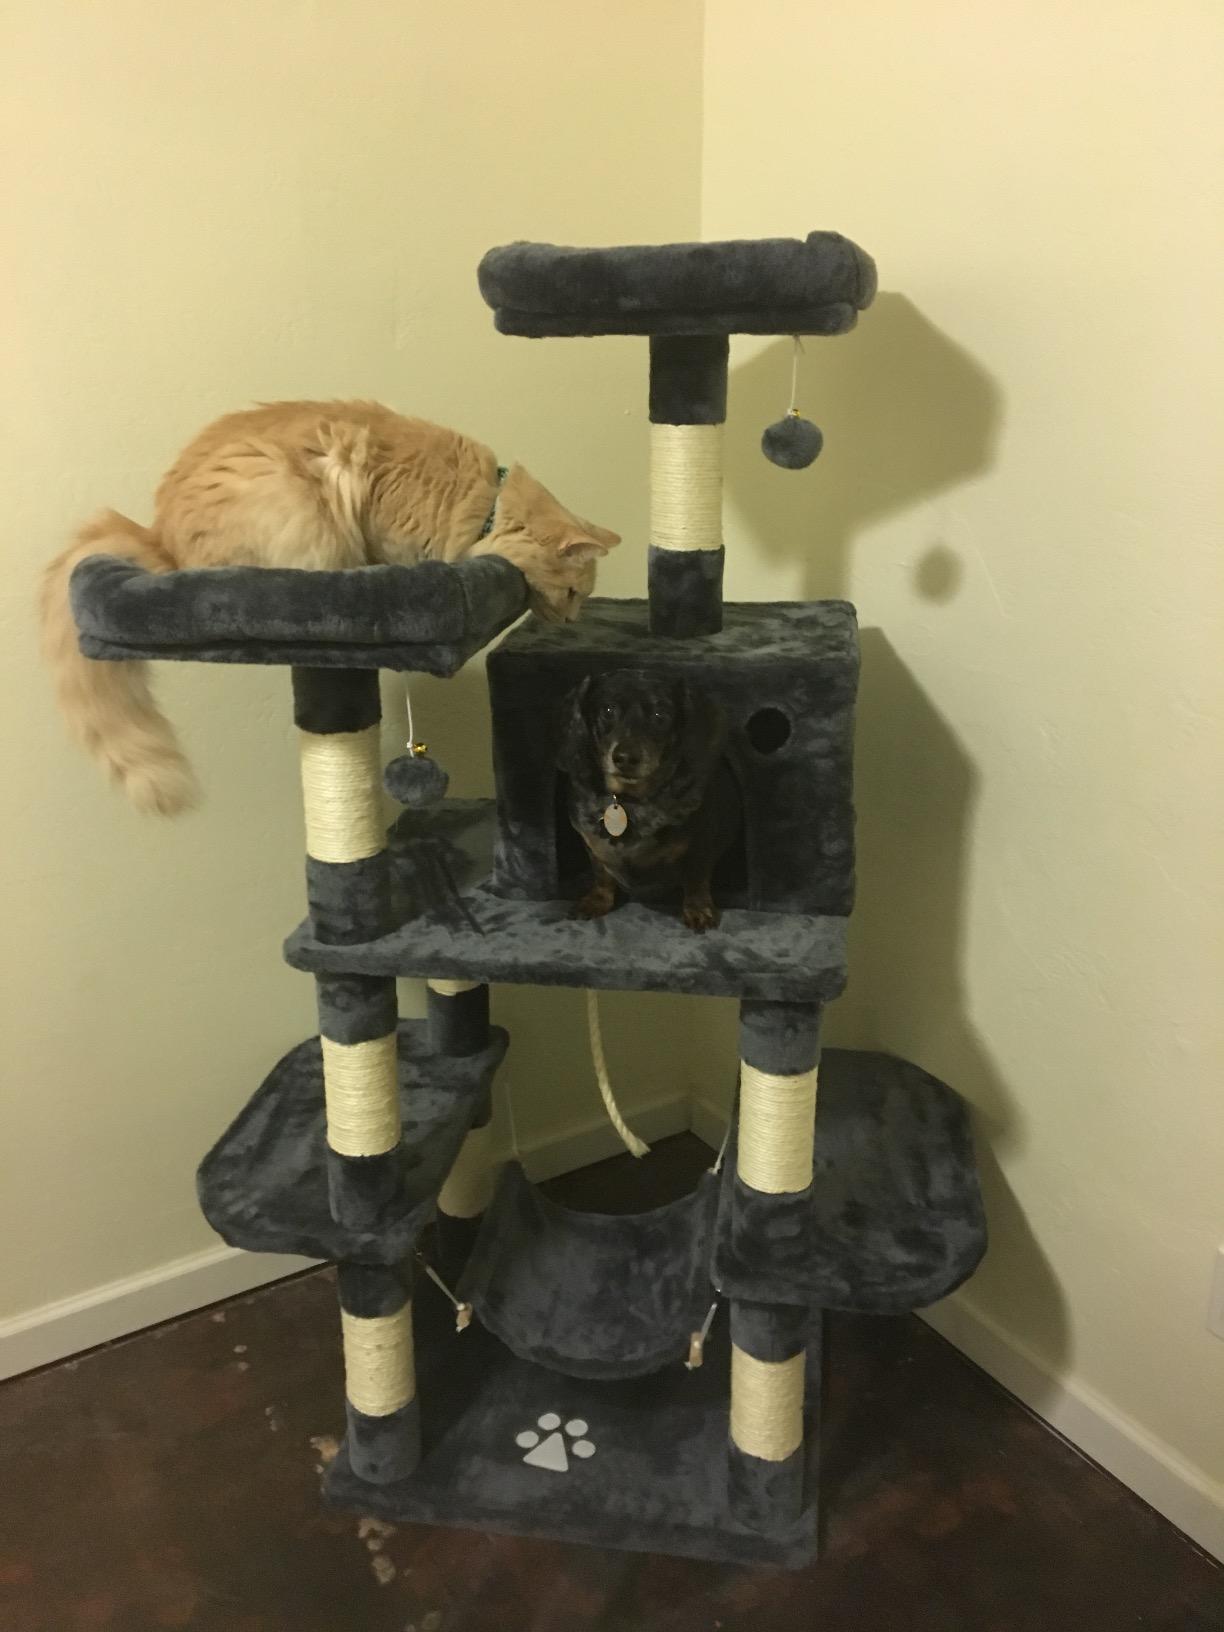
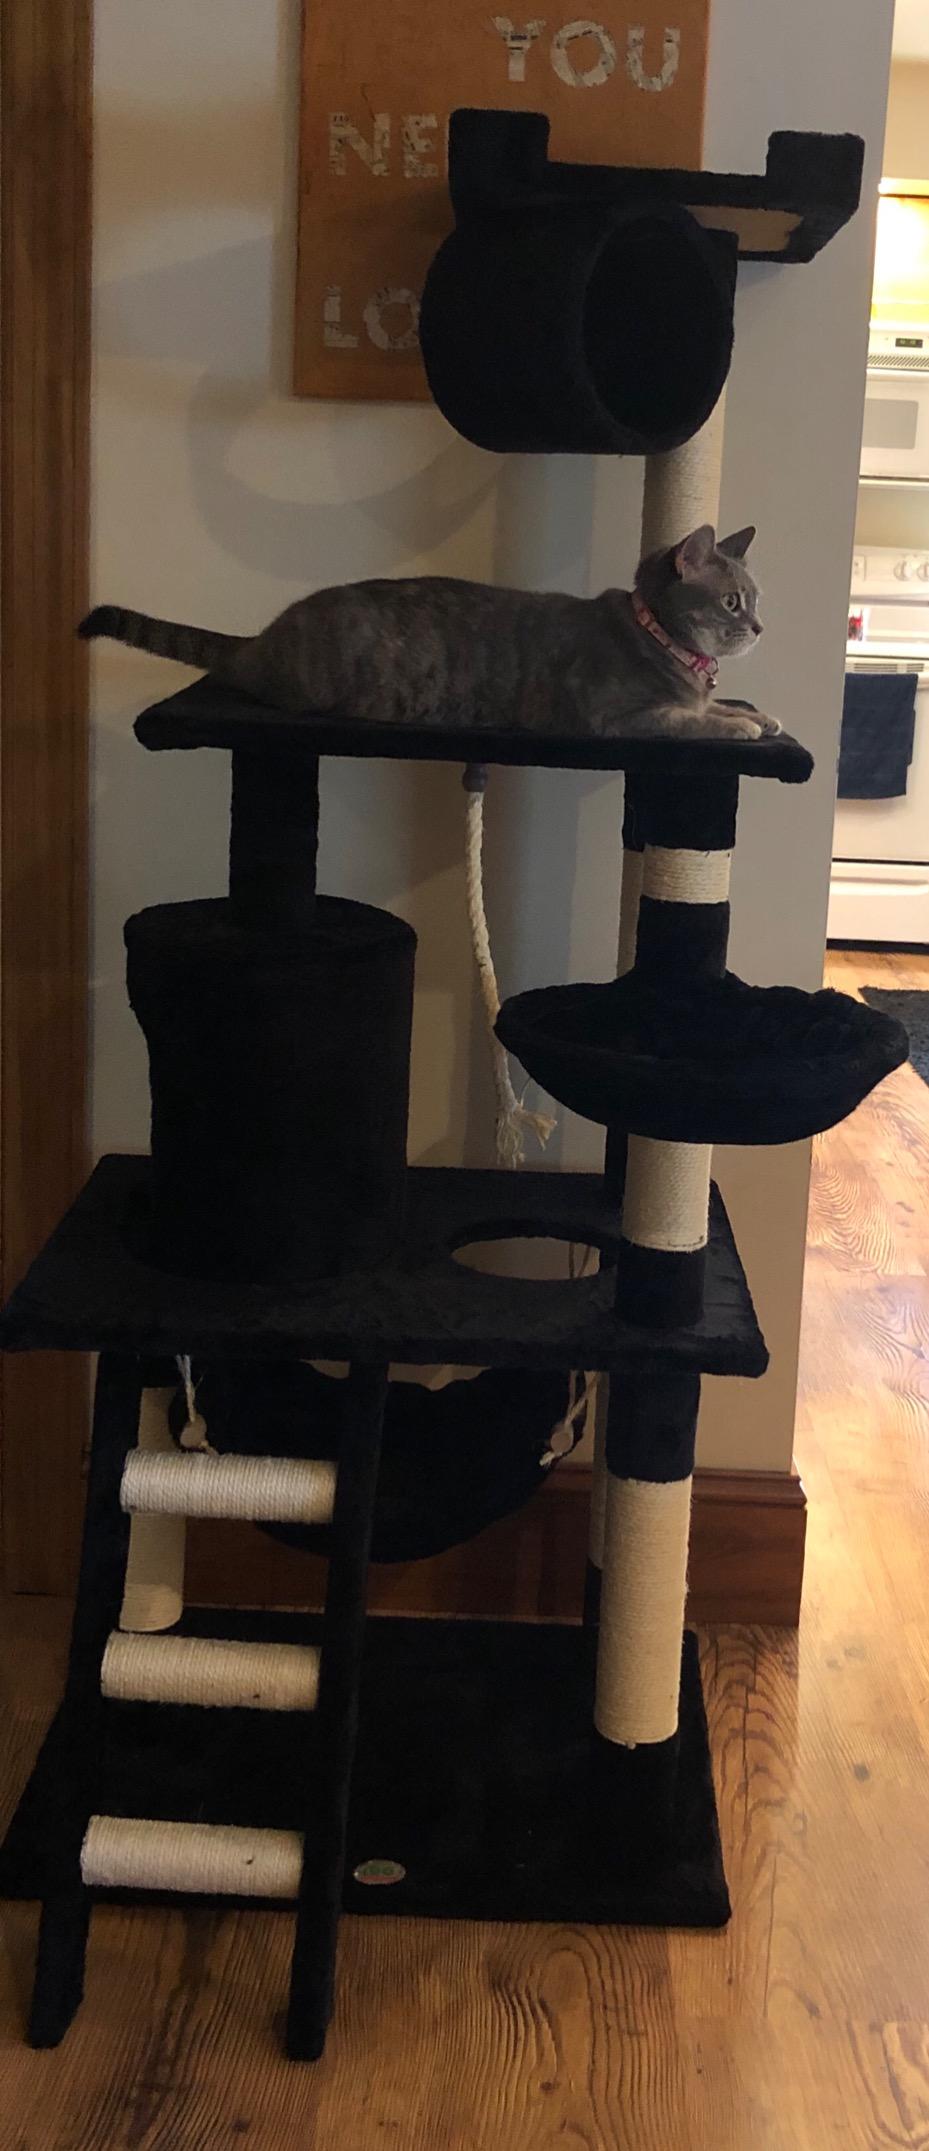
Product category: items_cat tree
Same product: no